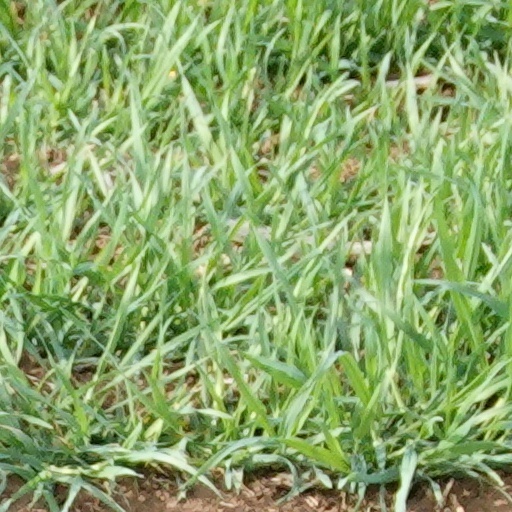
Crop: wheat